Ford and Stoke Prior

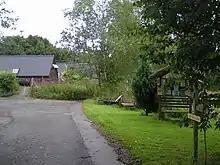
Humber Marsh Nature Reserve

Ford and Stoke Prior is approximately from north to south and east to west. Adjacent parishes are Leominster at the north and north-west, Humber at the east, Bodenham at the south-east, Hope under Dinmore at the south, and Newton at the south-west. The parish is rural, of farms, fields, managed woodland and coppices, water courses, isolated and dispersed businesses, residential properties, Humber Marsh Nature Reserve, and the nucleated settlements of the hamlet of Ford at the western border of the parish, and Stoke Prior at the centre north. Ford consists of a farm, a golf course and the church of St John of Jerusalem. Stoke Prior is largely residential with village farms and the church of St Luke's. The only major route is the A44 Worcester Road, which runs through the extreme north-east, and which begins locally at Leominster, and runs to Bromyard at to the east of the parish. All other routes are minor roads, country lanes, bridleways, farm tracks and footpaths. The River Lugg, a tributary of the River Wye, forms the boundary between the parish and both Leominster and Newton. Parts of the boundaries with Humber, Bodenham and Hope under Dinmore are formed by the Humber Brook, a tributary of the River Lugg.